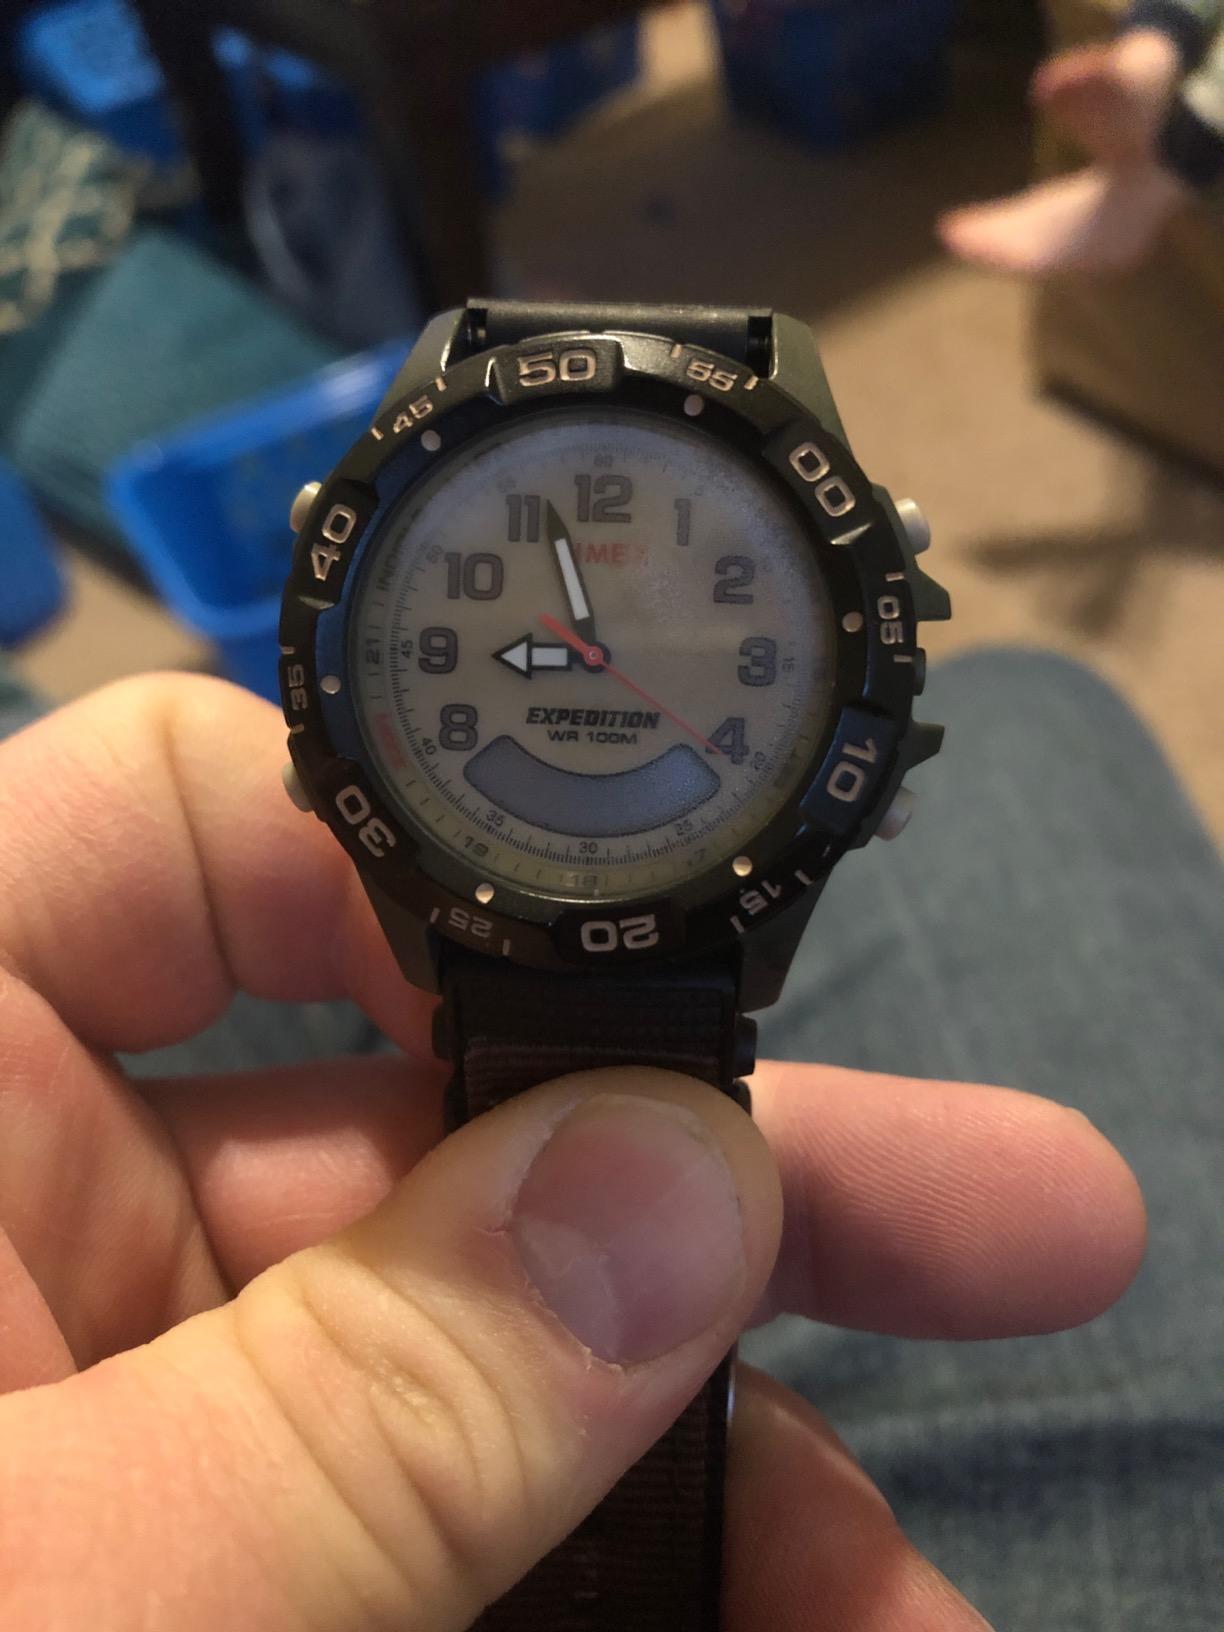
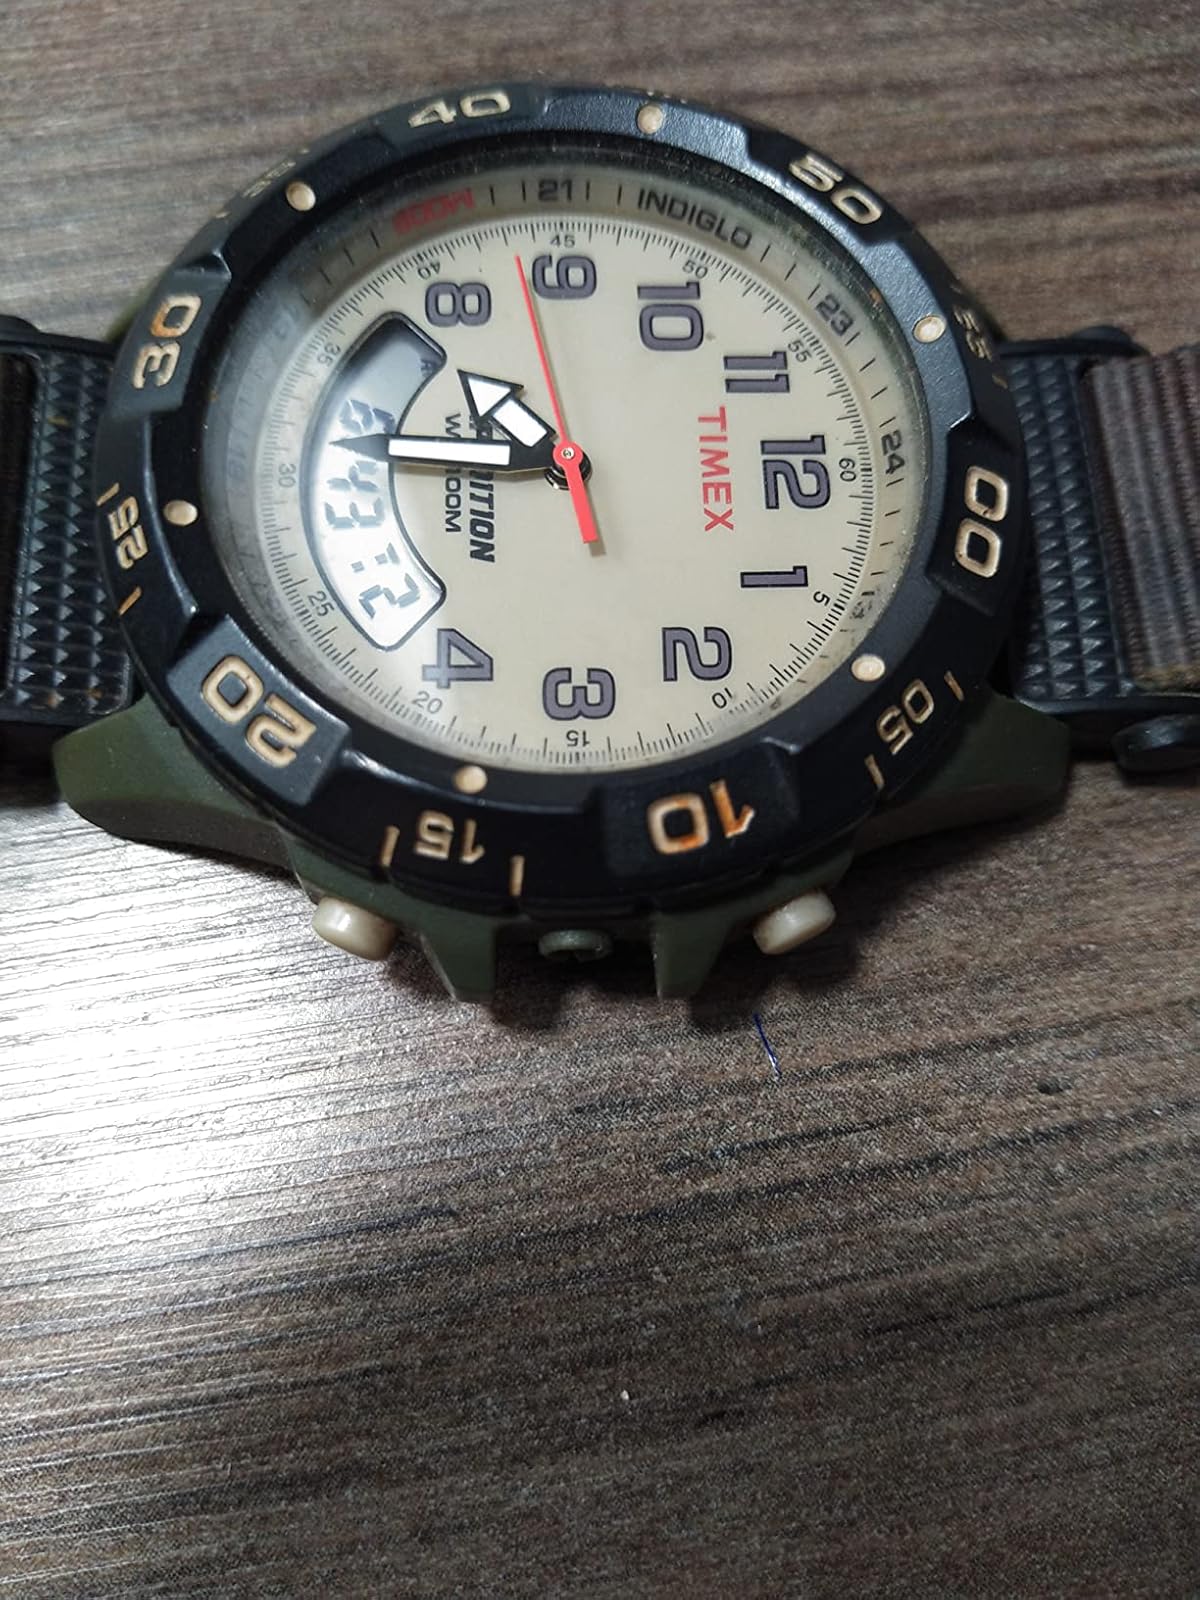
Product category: accessories_watch
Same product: yes